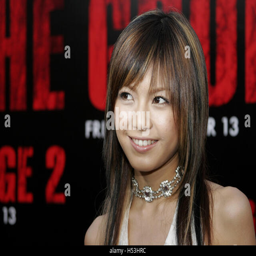
pop rock artist attends the world premiere held